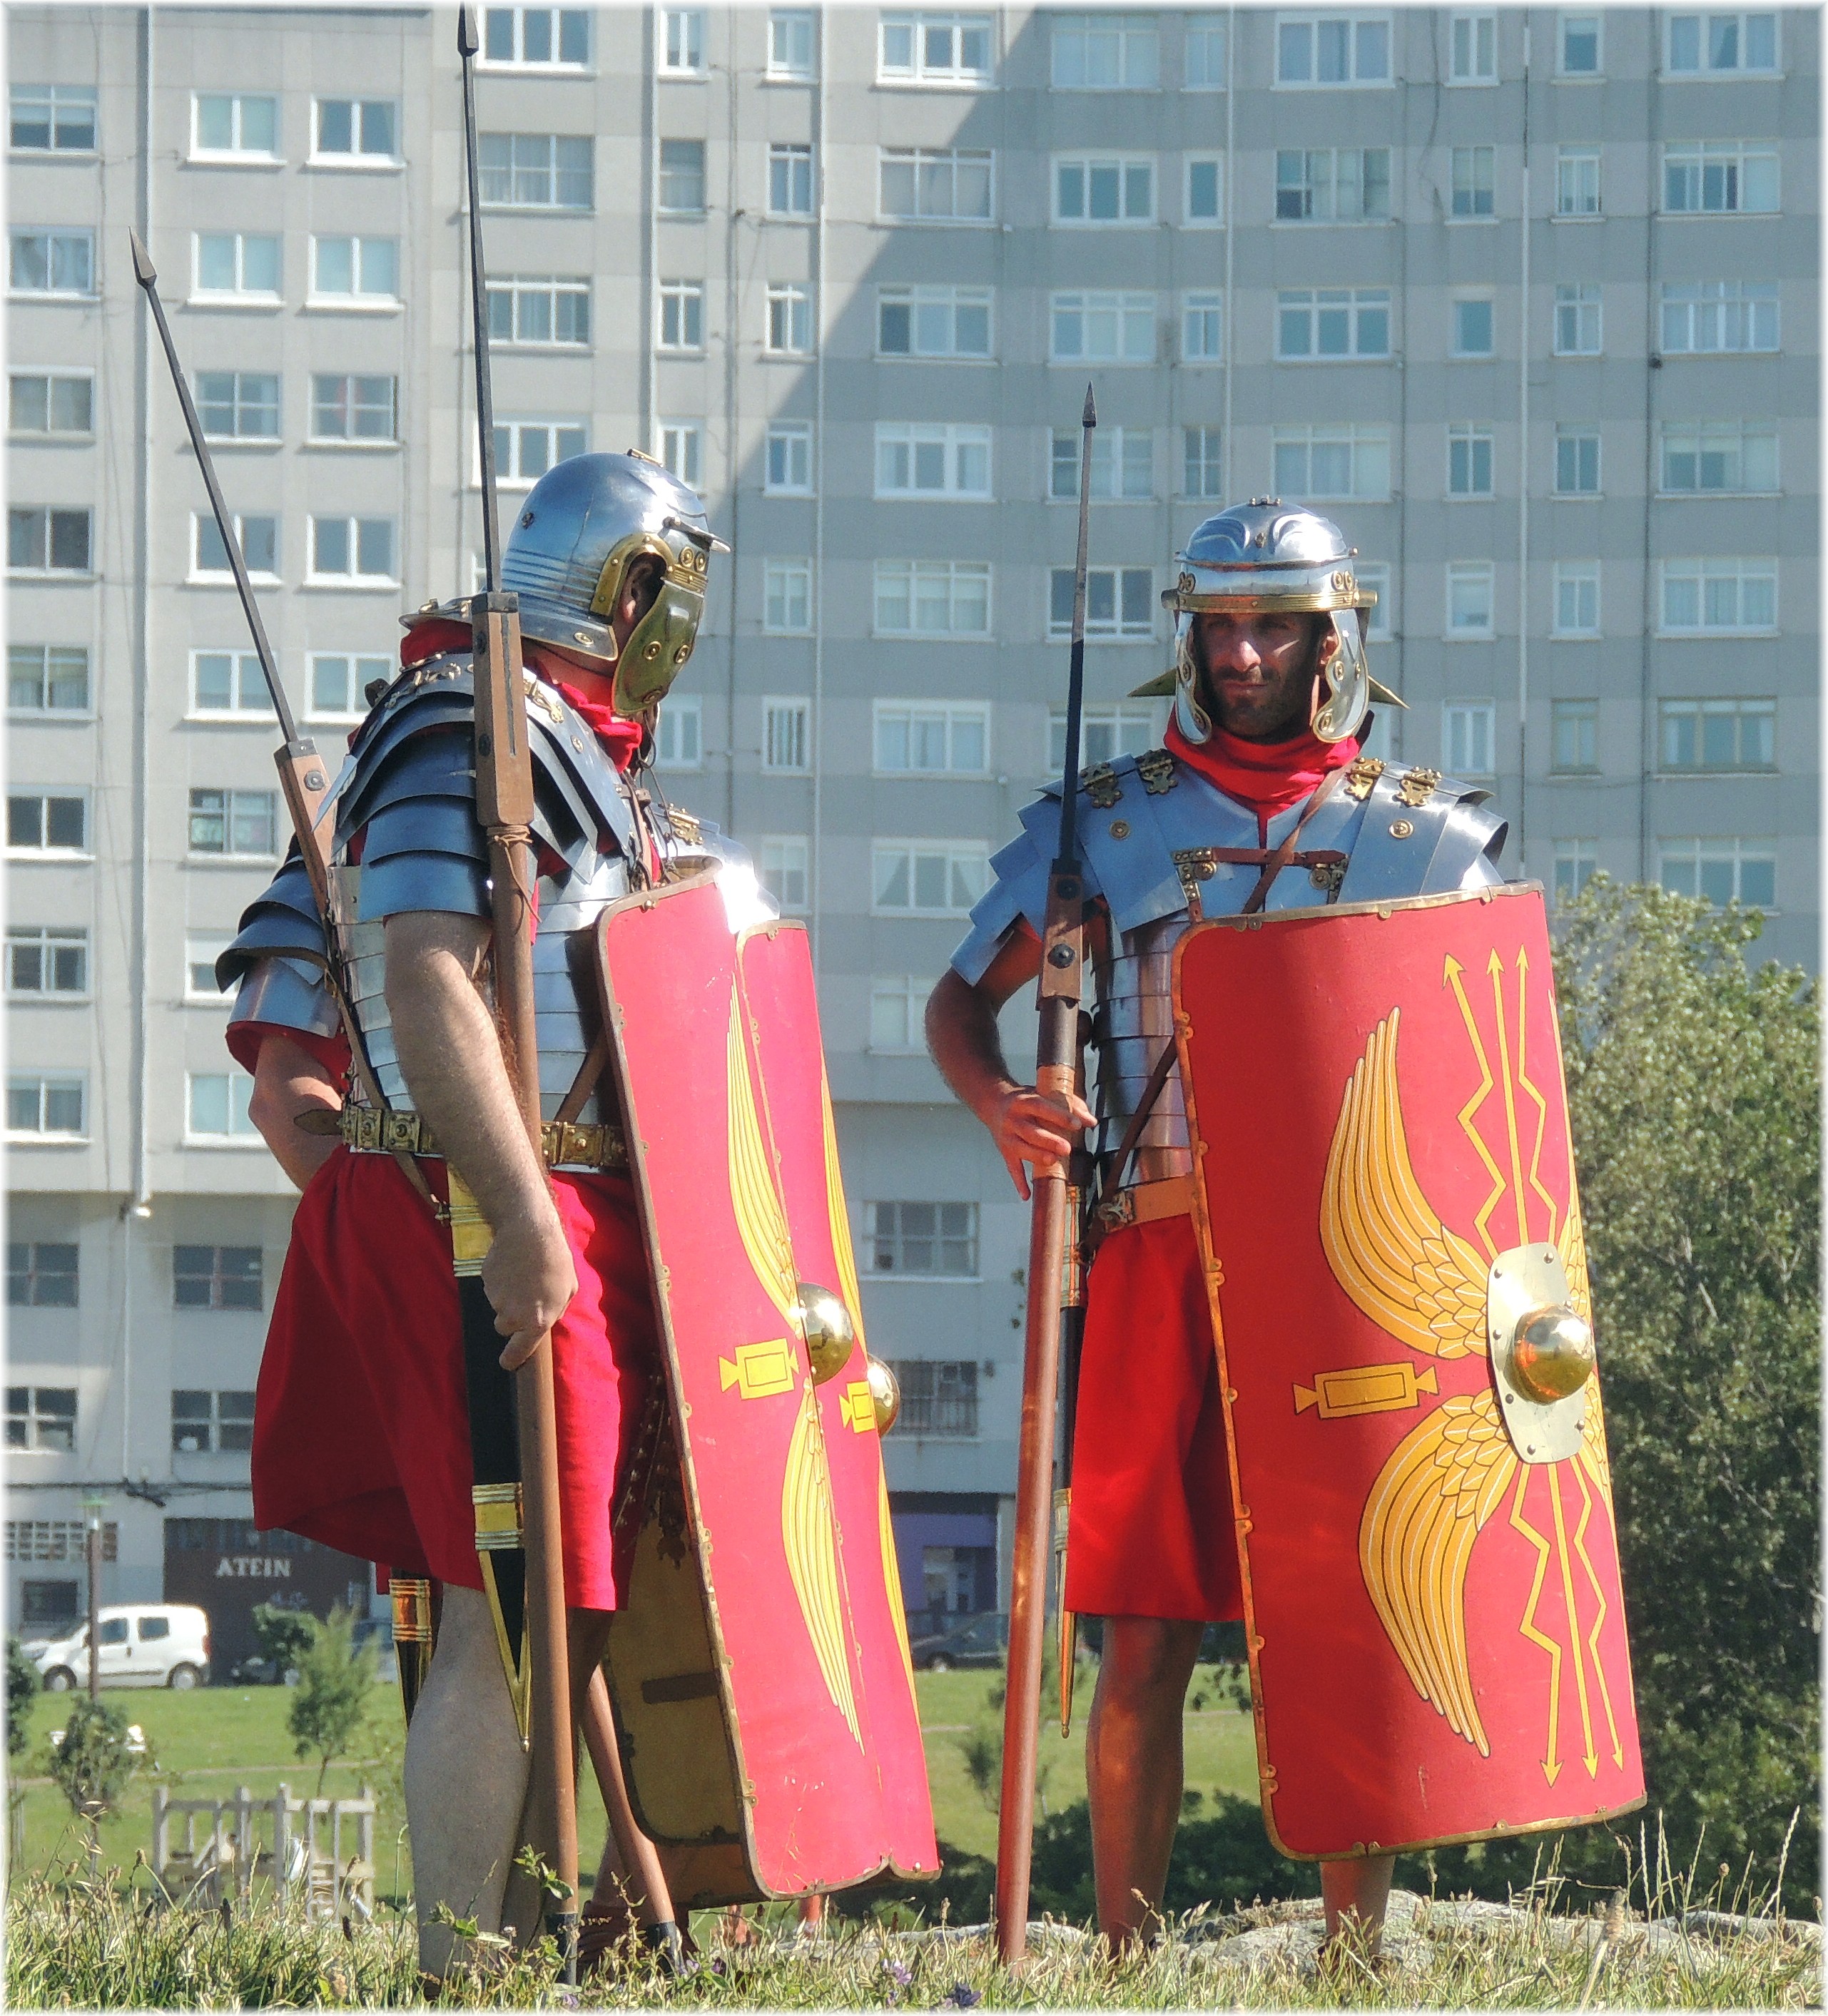
europe, profession, spain, espagne, knight, europa, espaa, galicia, acorua, lacorua, costume, middle ages, corua, galiza, corunna, galice, recreaccion, soldados, romanos, militares